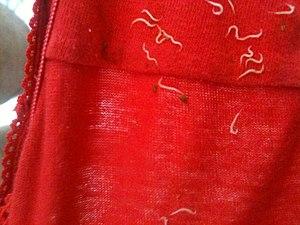
L'oxyurose est une parasitose digestive due à un ver nématode de petite taille, l'Enterobius vermicularis, communément nommé « oxyure ». Il s'agit d'une affection bénigne et très fréquente, survenant surtout chez l'enfant.